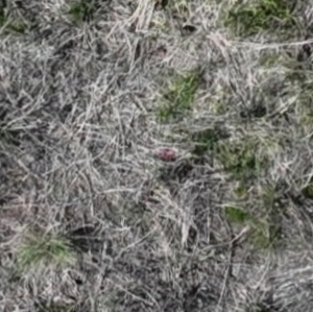
Month: may
Dye color: red
Dye concentration: low